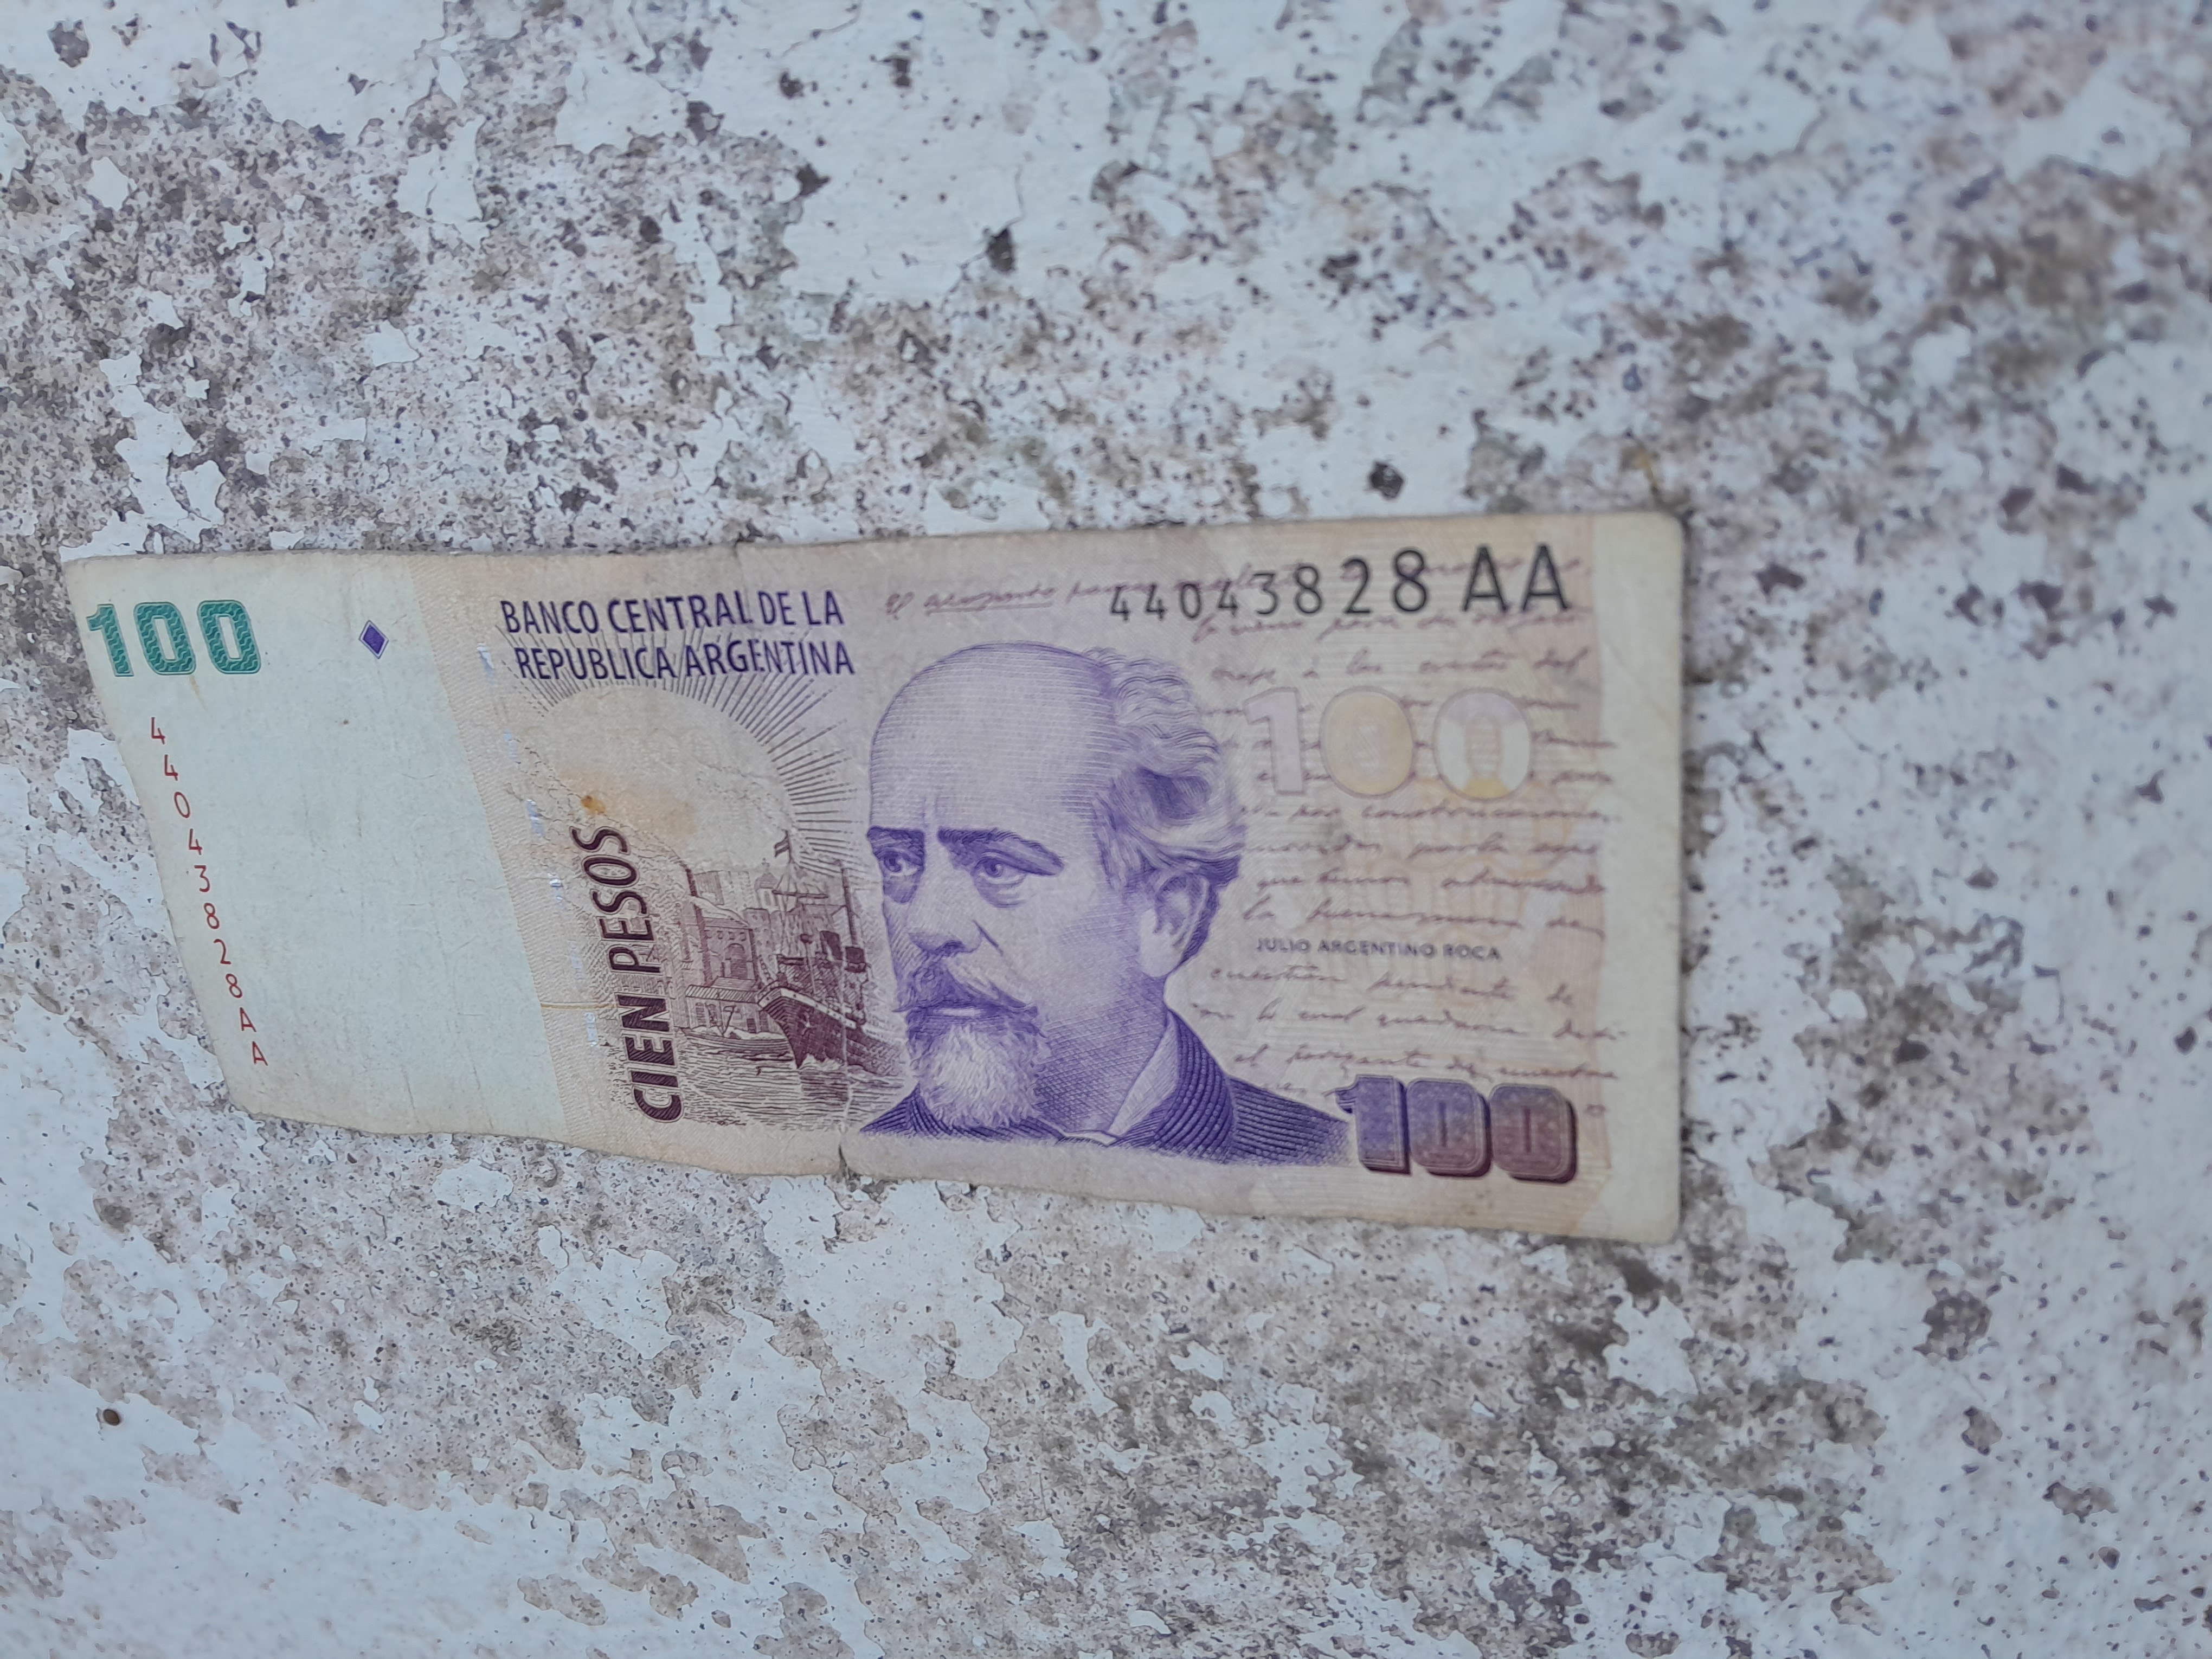
Denominación: 100